China Girl (1942 film)

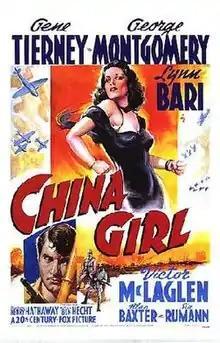
Theatrical release poster

China Girl is a 1942 drama film which follows the exploits of an American newsreel photographer in China and Burma against the backdrop of World War II. The film stars Gene Tierney, George Montgomery, Lynn Bari and Victor McLaglen, and was directed by Henry Hathaway. It is also known as A Yank In China, Burma Road and Over The Burma Road.